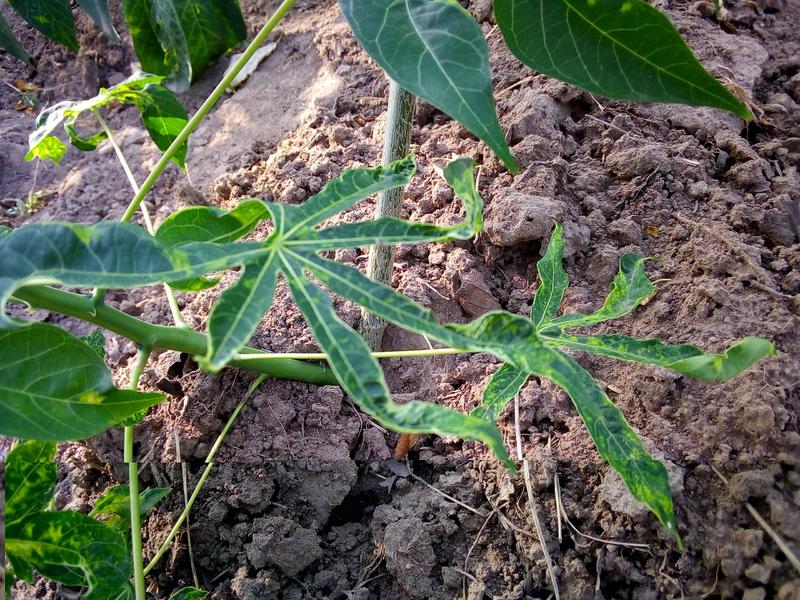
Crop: cassava
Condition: mosaic_disease